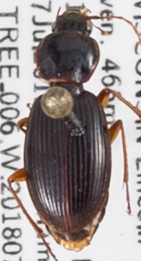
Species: Synuchus impunctatus
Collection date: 2018-07-17
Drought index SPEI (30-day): -0.654
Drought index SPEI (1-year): -0.272
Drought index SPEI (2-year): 1.45